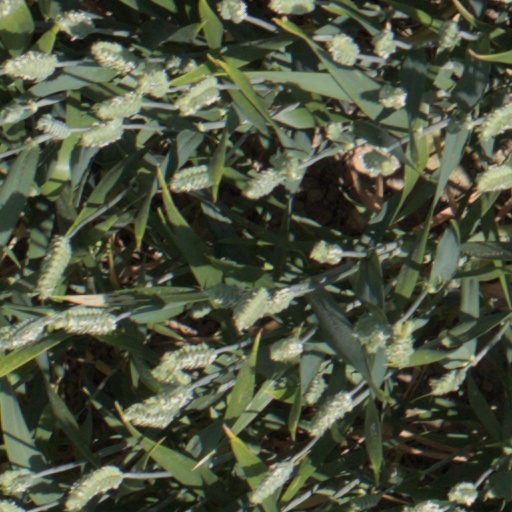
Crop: wheat